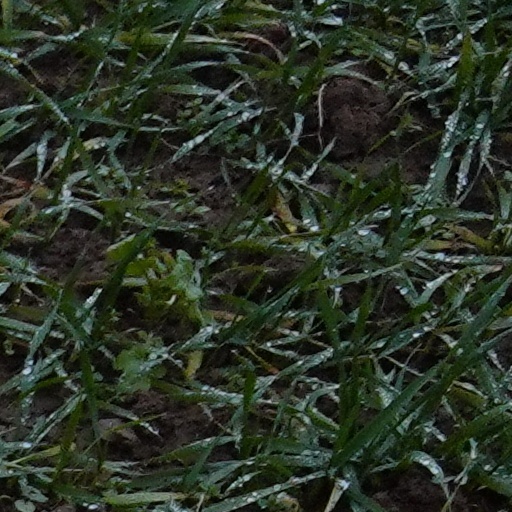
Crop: wheat